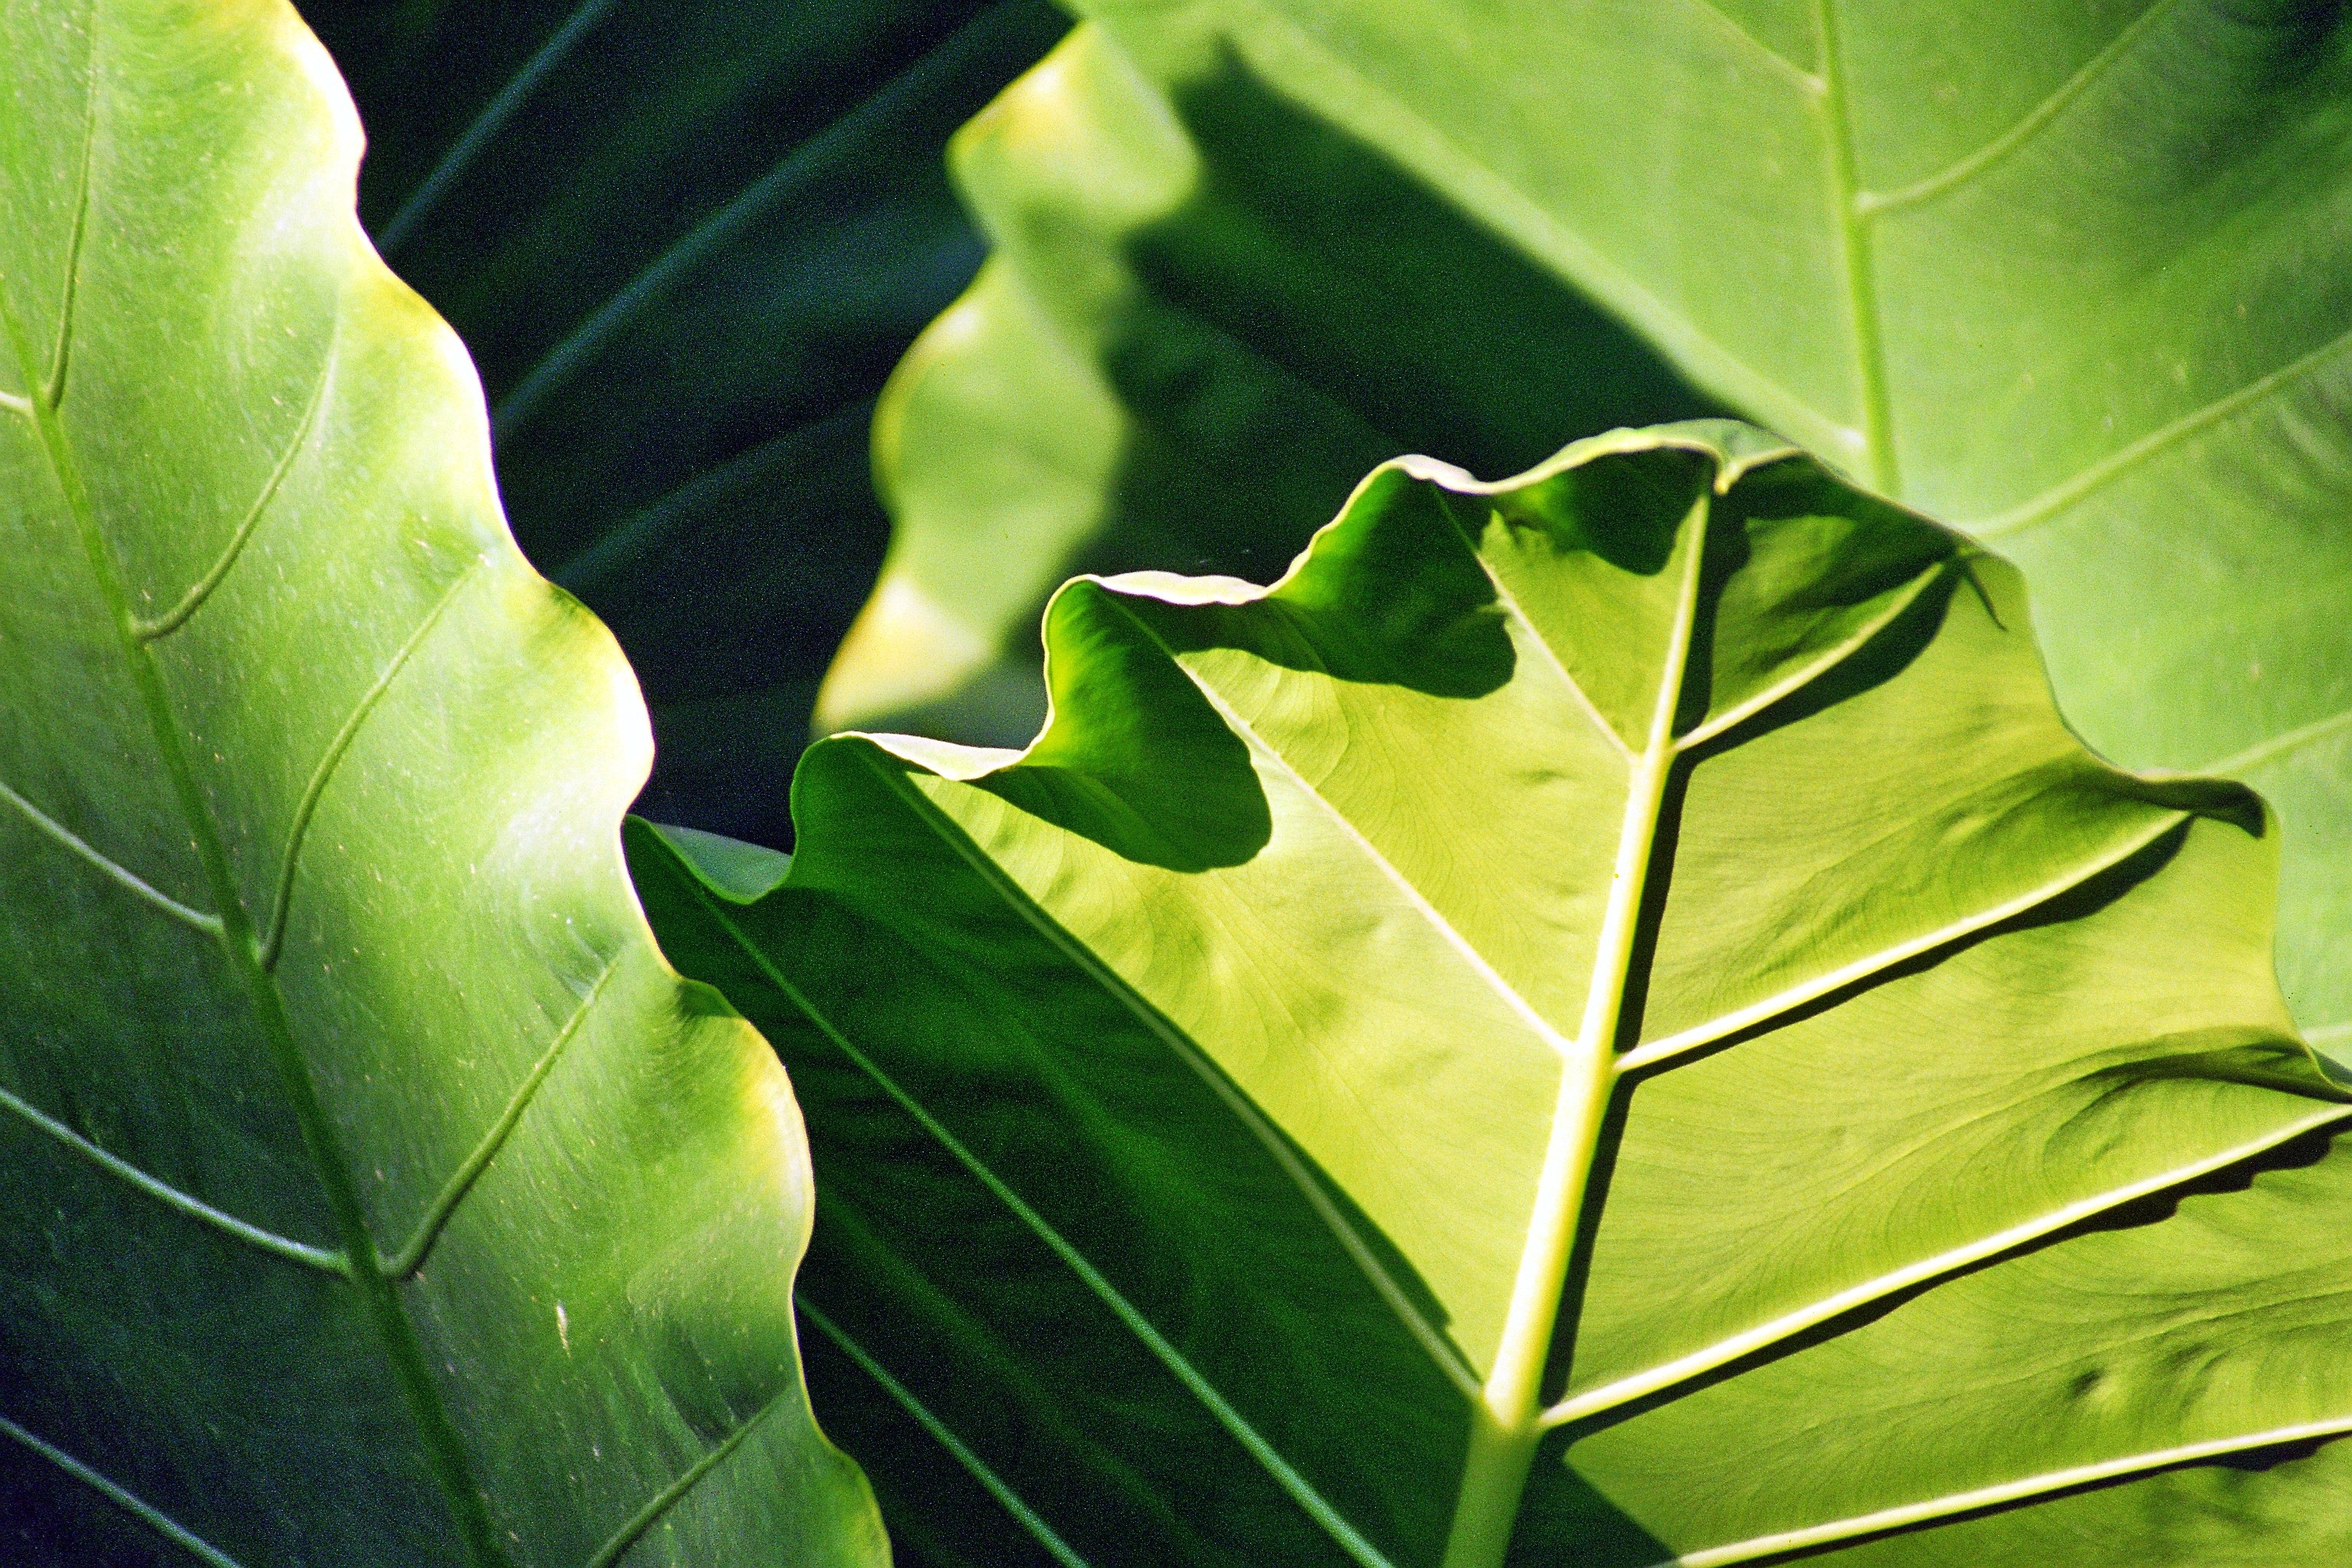
tree, nature, grass, plant, sunlight, leaf, flower, green, jungle, produce, botany, yellow, flora, fauna, close up, leaves, banana leaf, arum, macro photography, plant leaf, plant stem